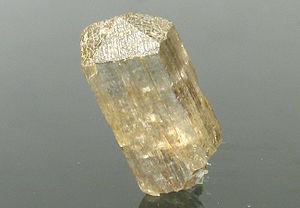
Scapolite est le nom d'un groupe de tectosilicates formant une série isomorphe de trois pôles purs : la marialite Na₄(AlSi₃O₈)₃Cl est riche en sodium et chlore, la méionite Ca₄(AlSiO₄)₆CO₃ en calcium et carbonate, et la silvialite Ca₄(AlSiO₄)₆SO₄ en calcium et sulfate.